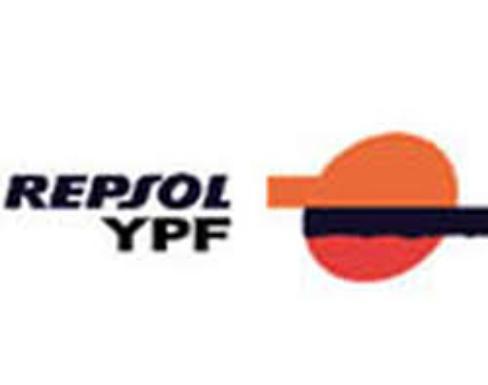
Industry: Others